Radal Siete Tazas National Park

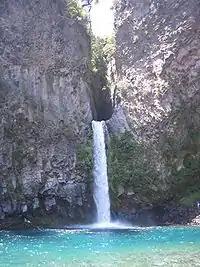
Waterfall Salto de la Leona.

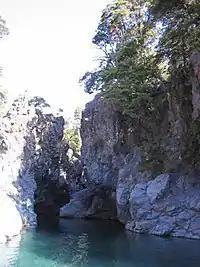
Pools along the river Claro.

Radal Siete Tazas National Park is a national park in Curicó Province, Maule Region, Chile. It lies in a pre-Andean area close to Descabezado Grande volcano.